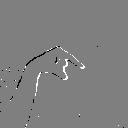
ASL letter: q